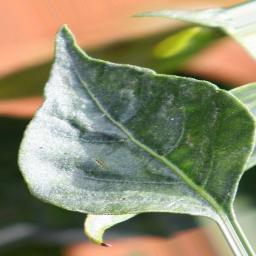
Label: healthy